Answer in natural language. How many Beds are visible in the scene? Choose between the following options: 4, 0, 2, 3 or 1
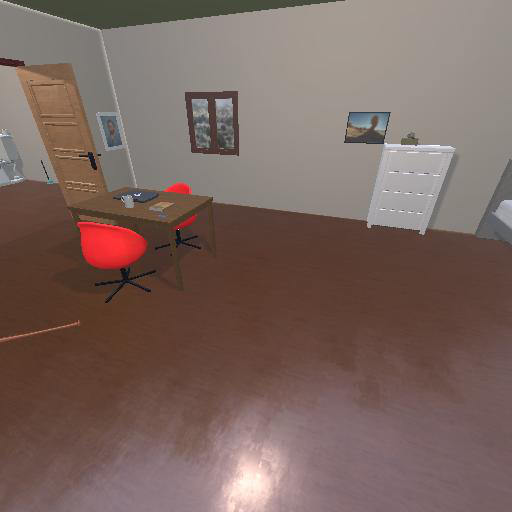
<answer>1</answer>